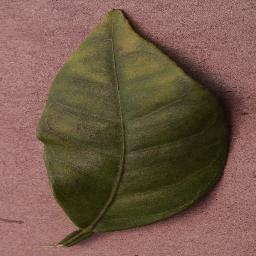
Label: Orange___Haunglongbing_(Citrus_greening)